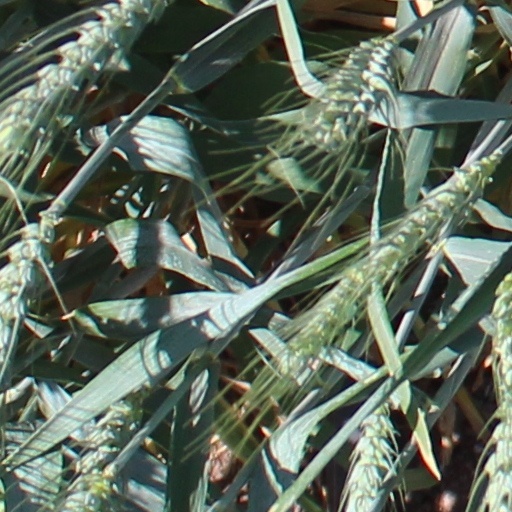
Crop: wheat